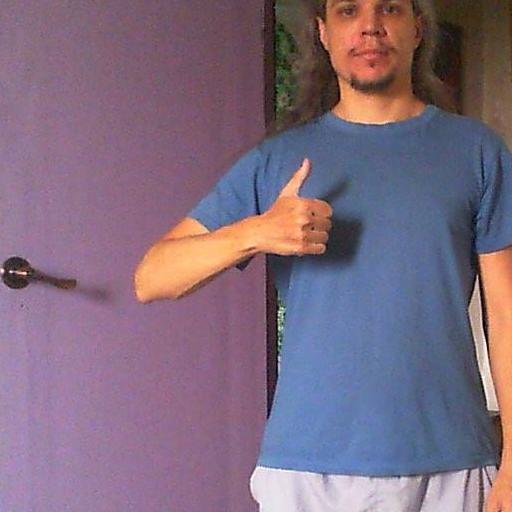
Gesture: like